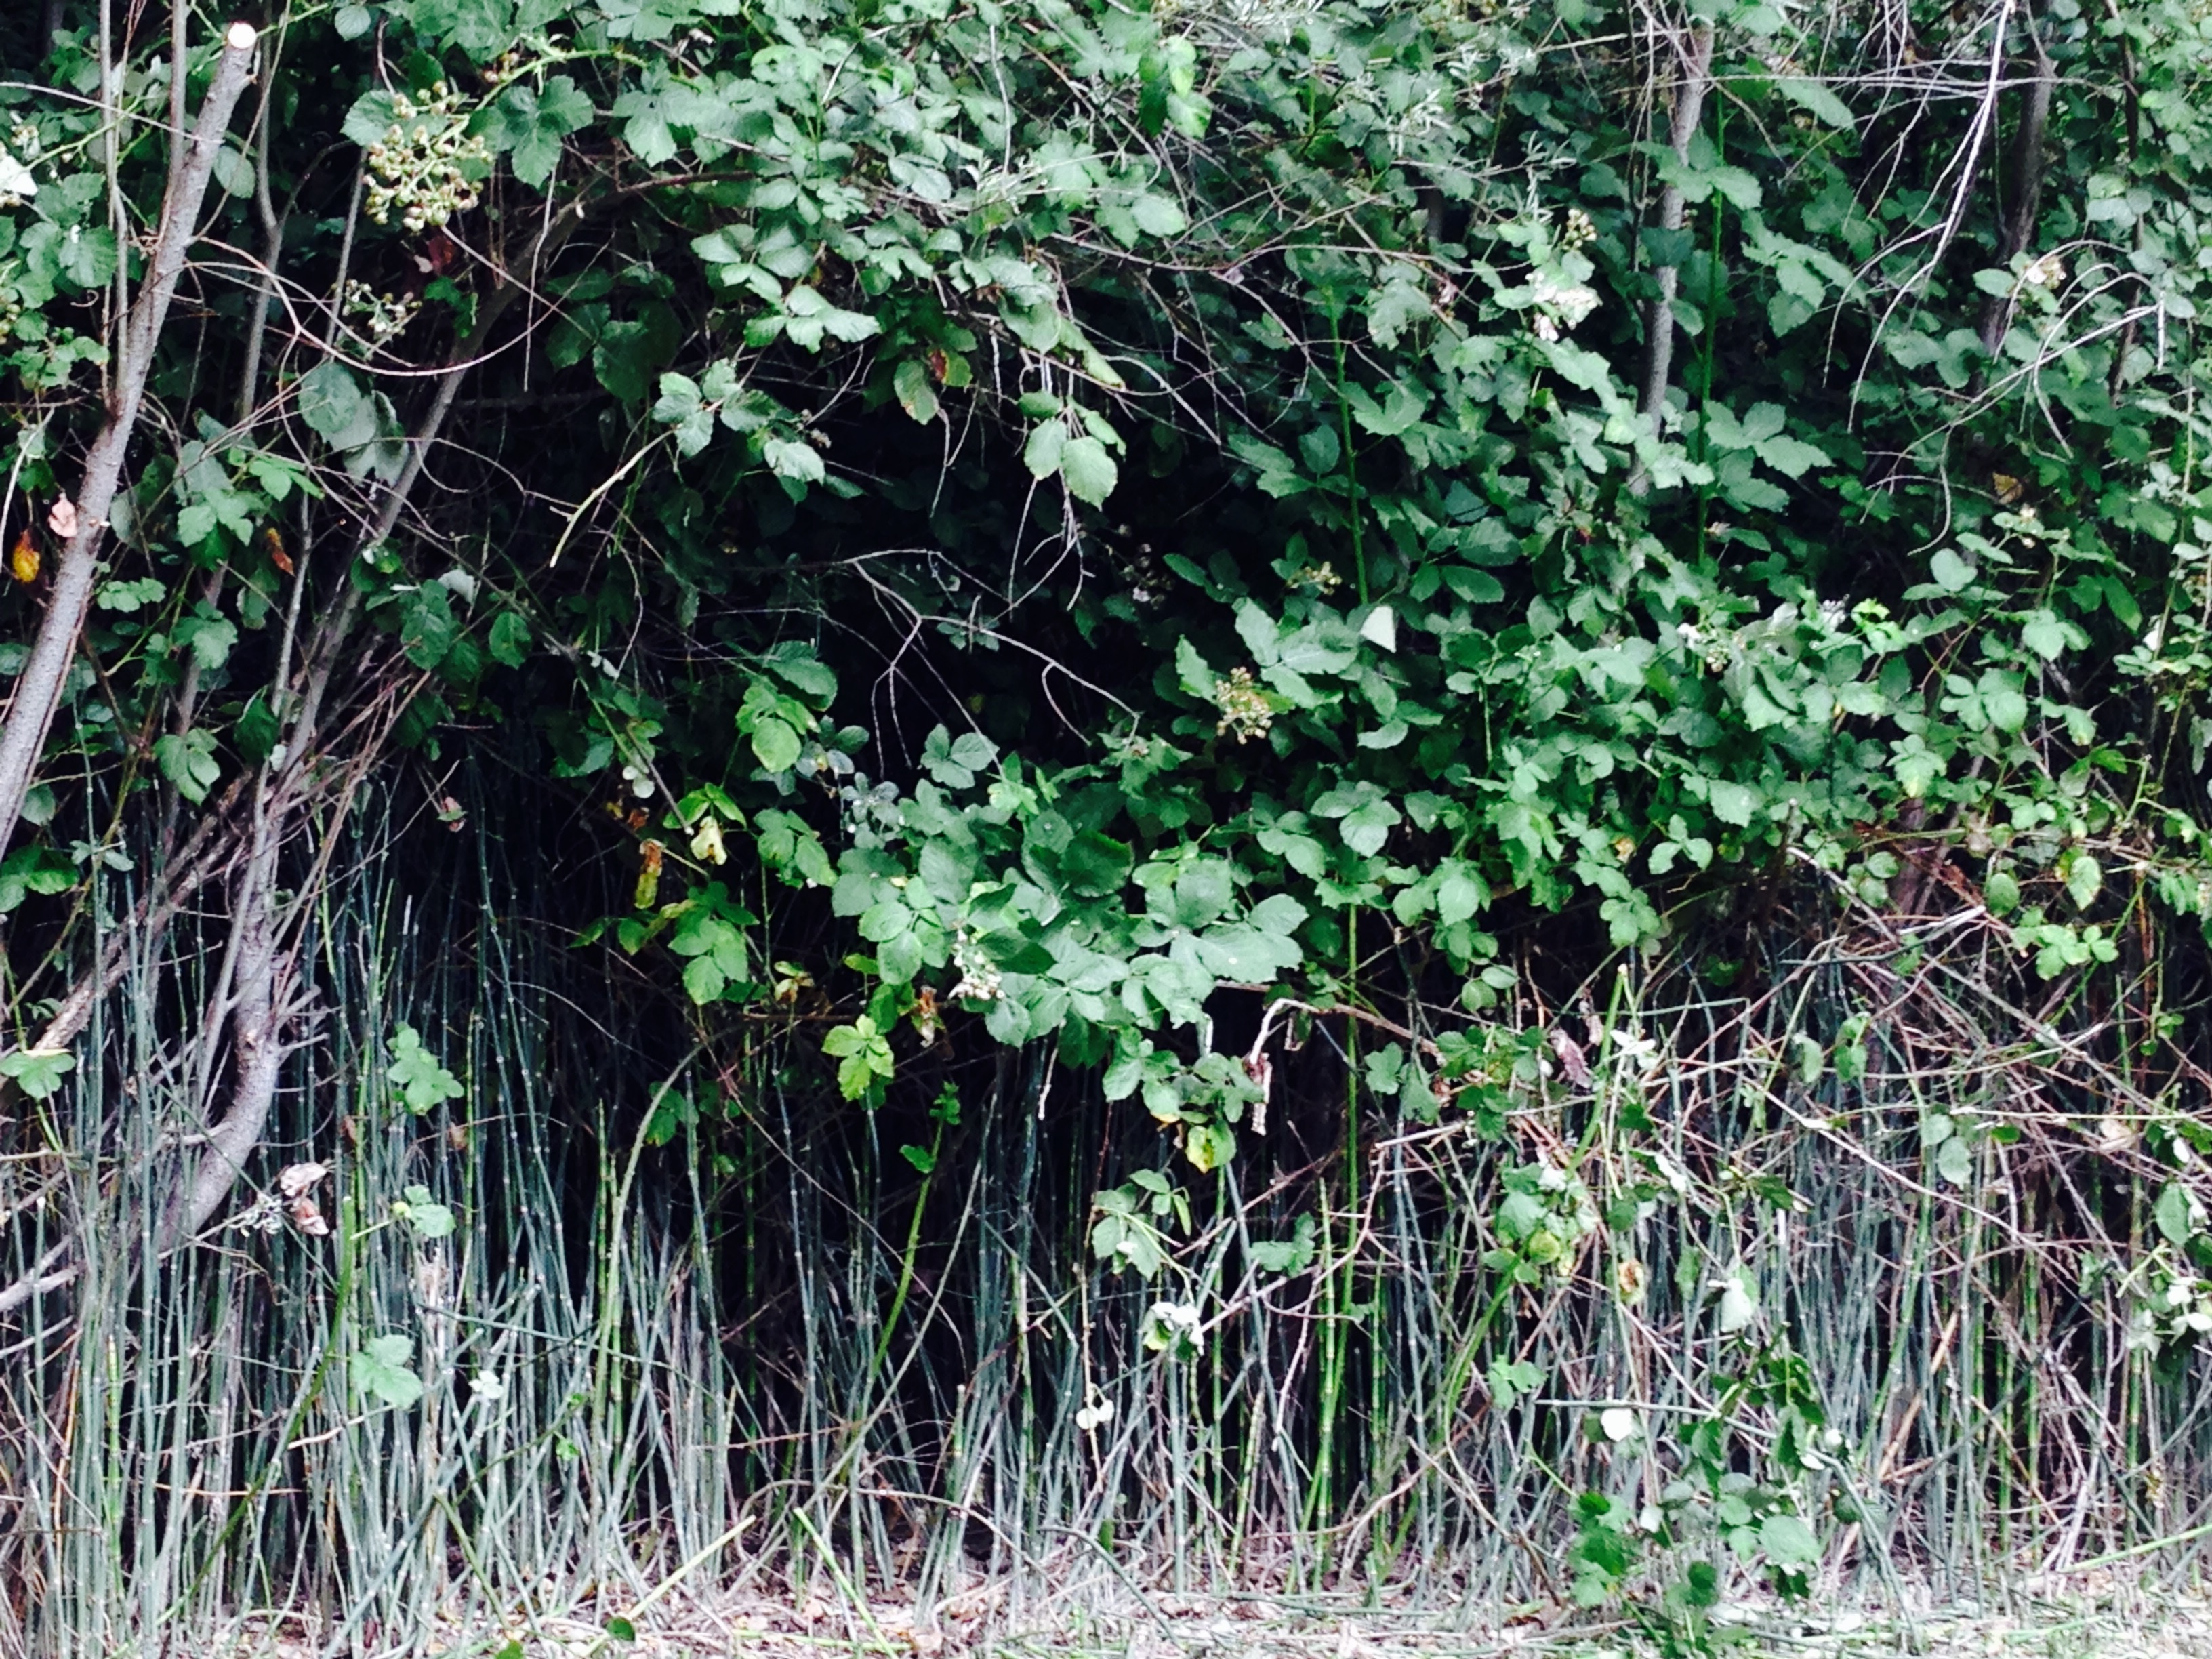
tree, forest, plant, leaf, flower, green, produce, botany, flora, shrub, woodland, flowering plant, woody plant, land plant